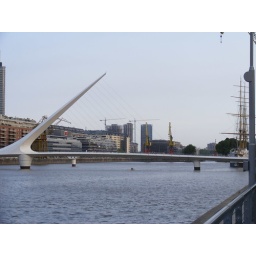
Designed by a sculptor and architechect, this bridge can swivel on the far left point to allow ships passage